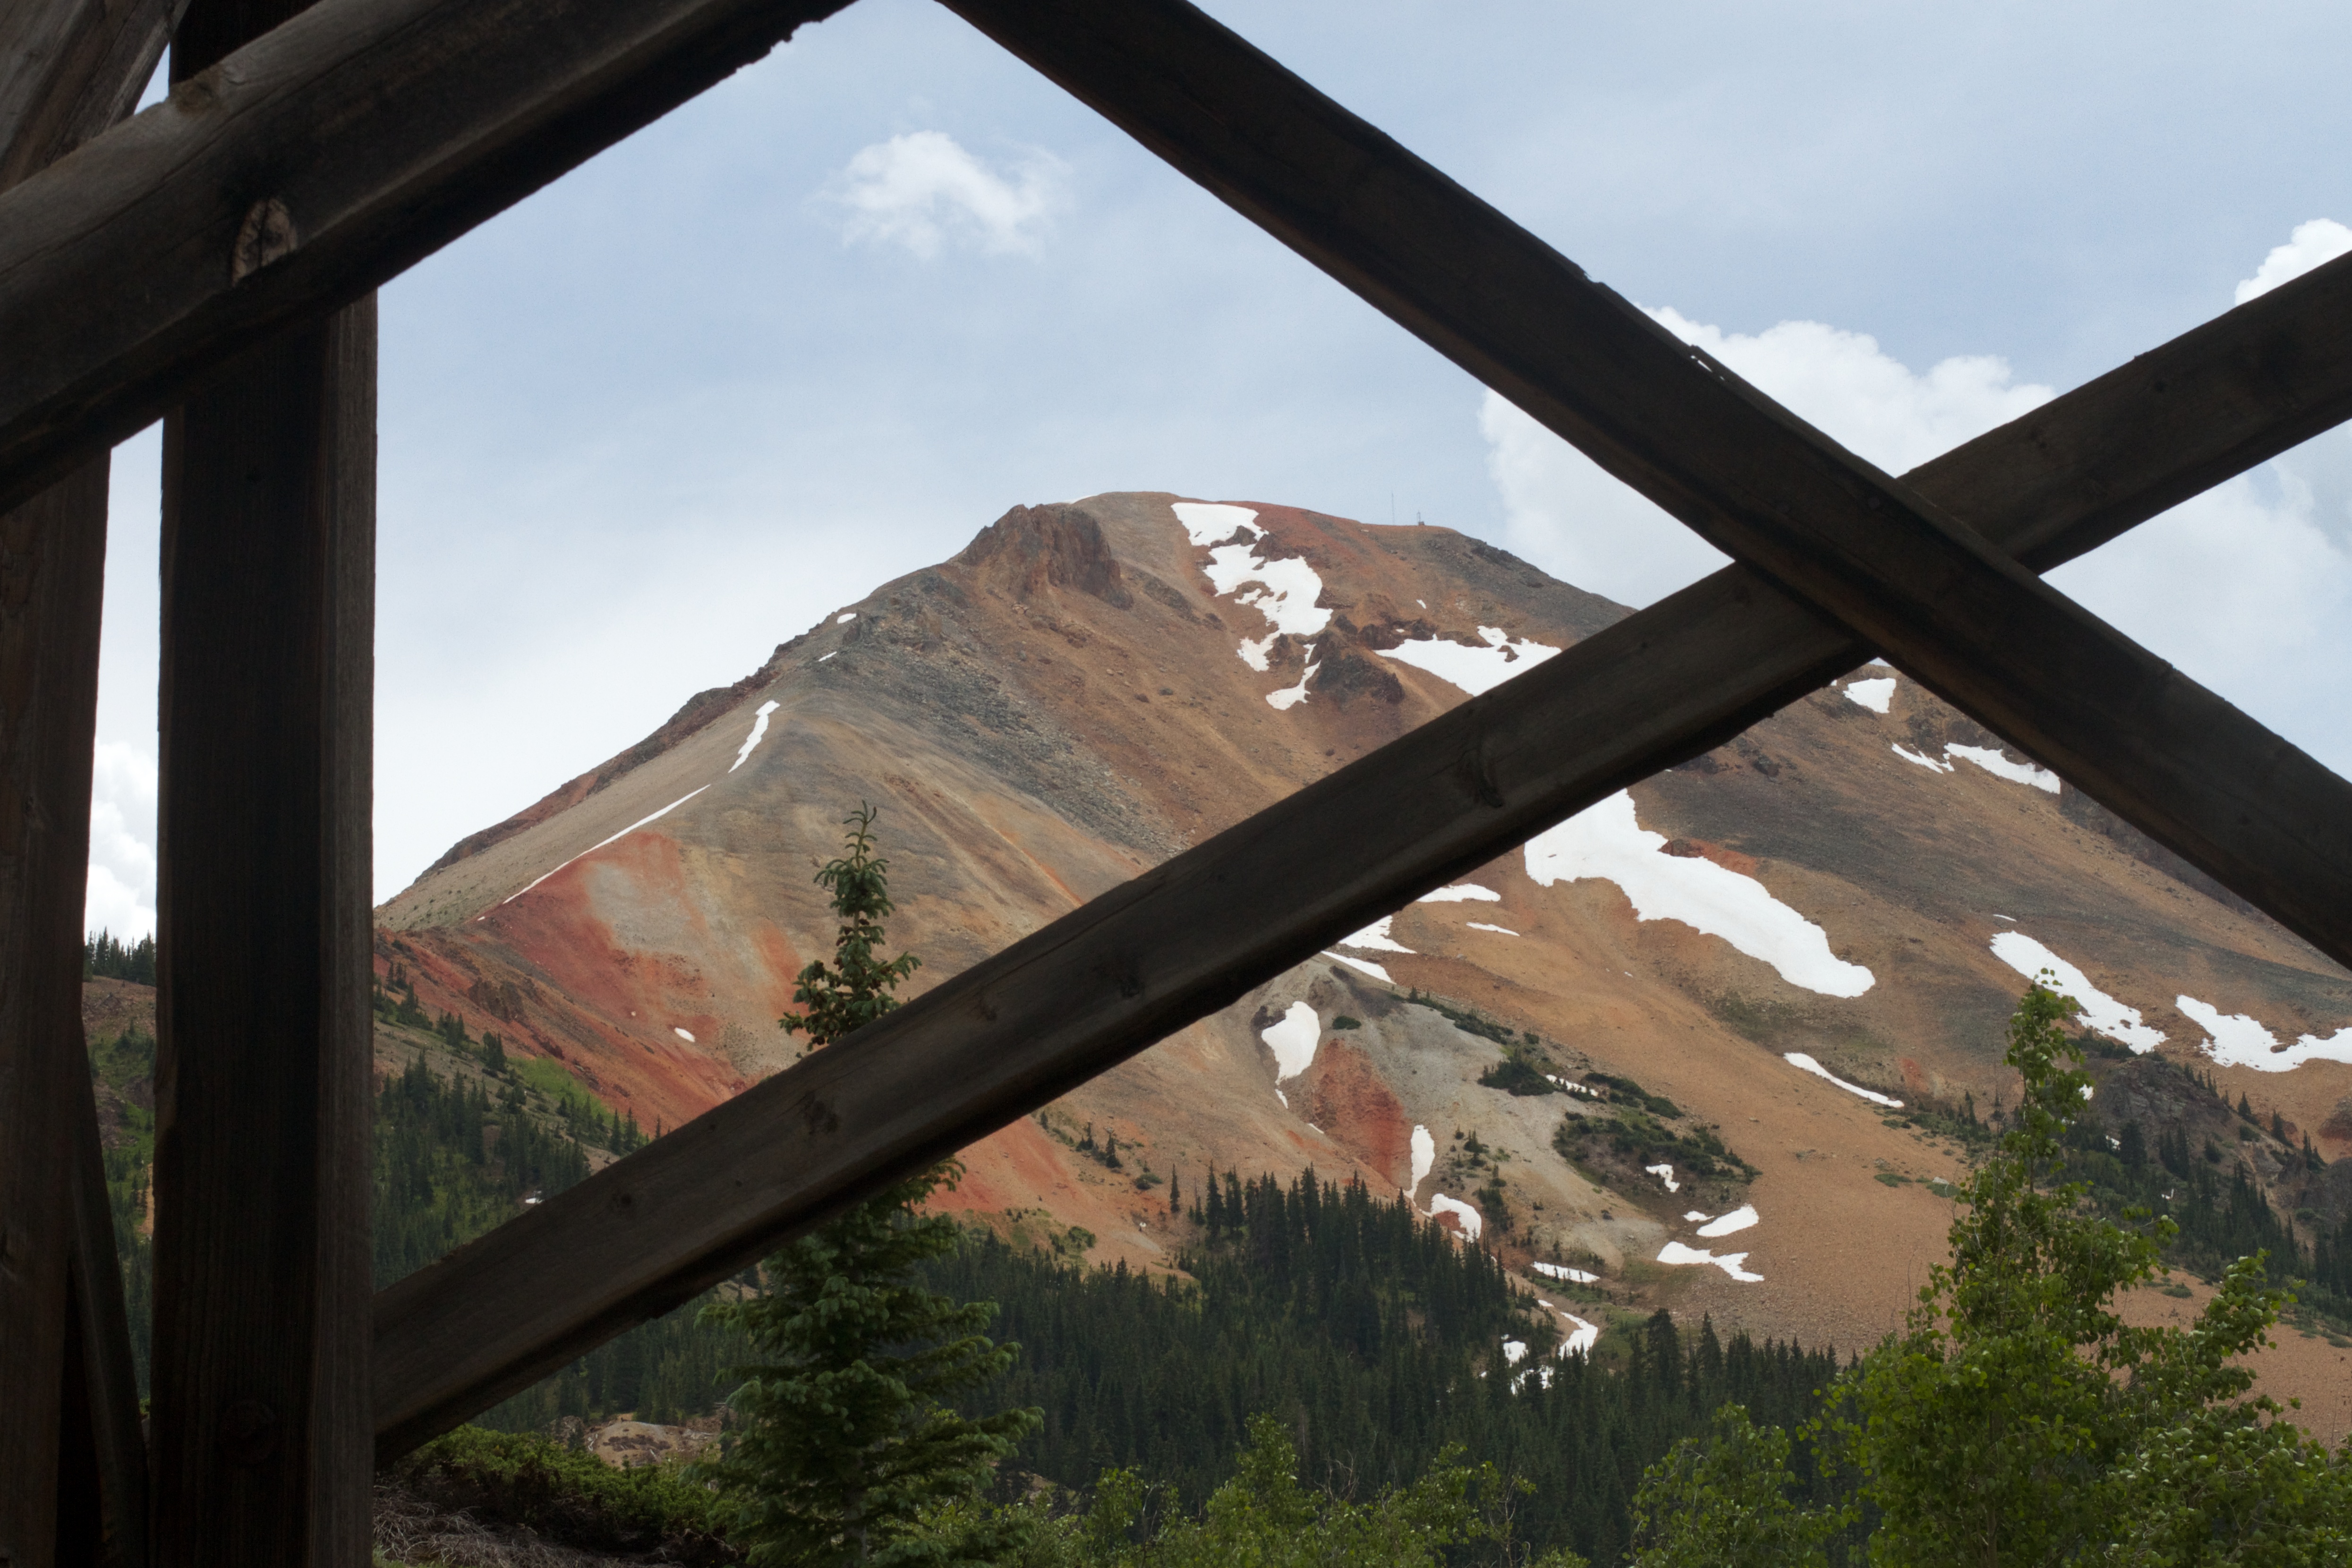
mountain, architecture, arch